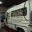
Label: ambulance